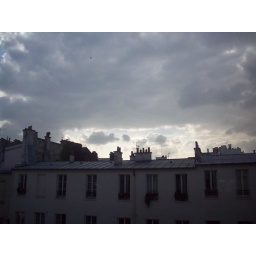
cloud over a hot tin roof